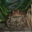
Label: frog